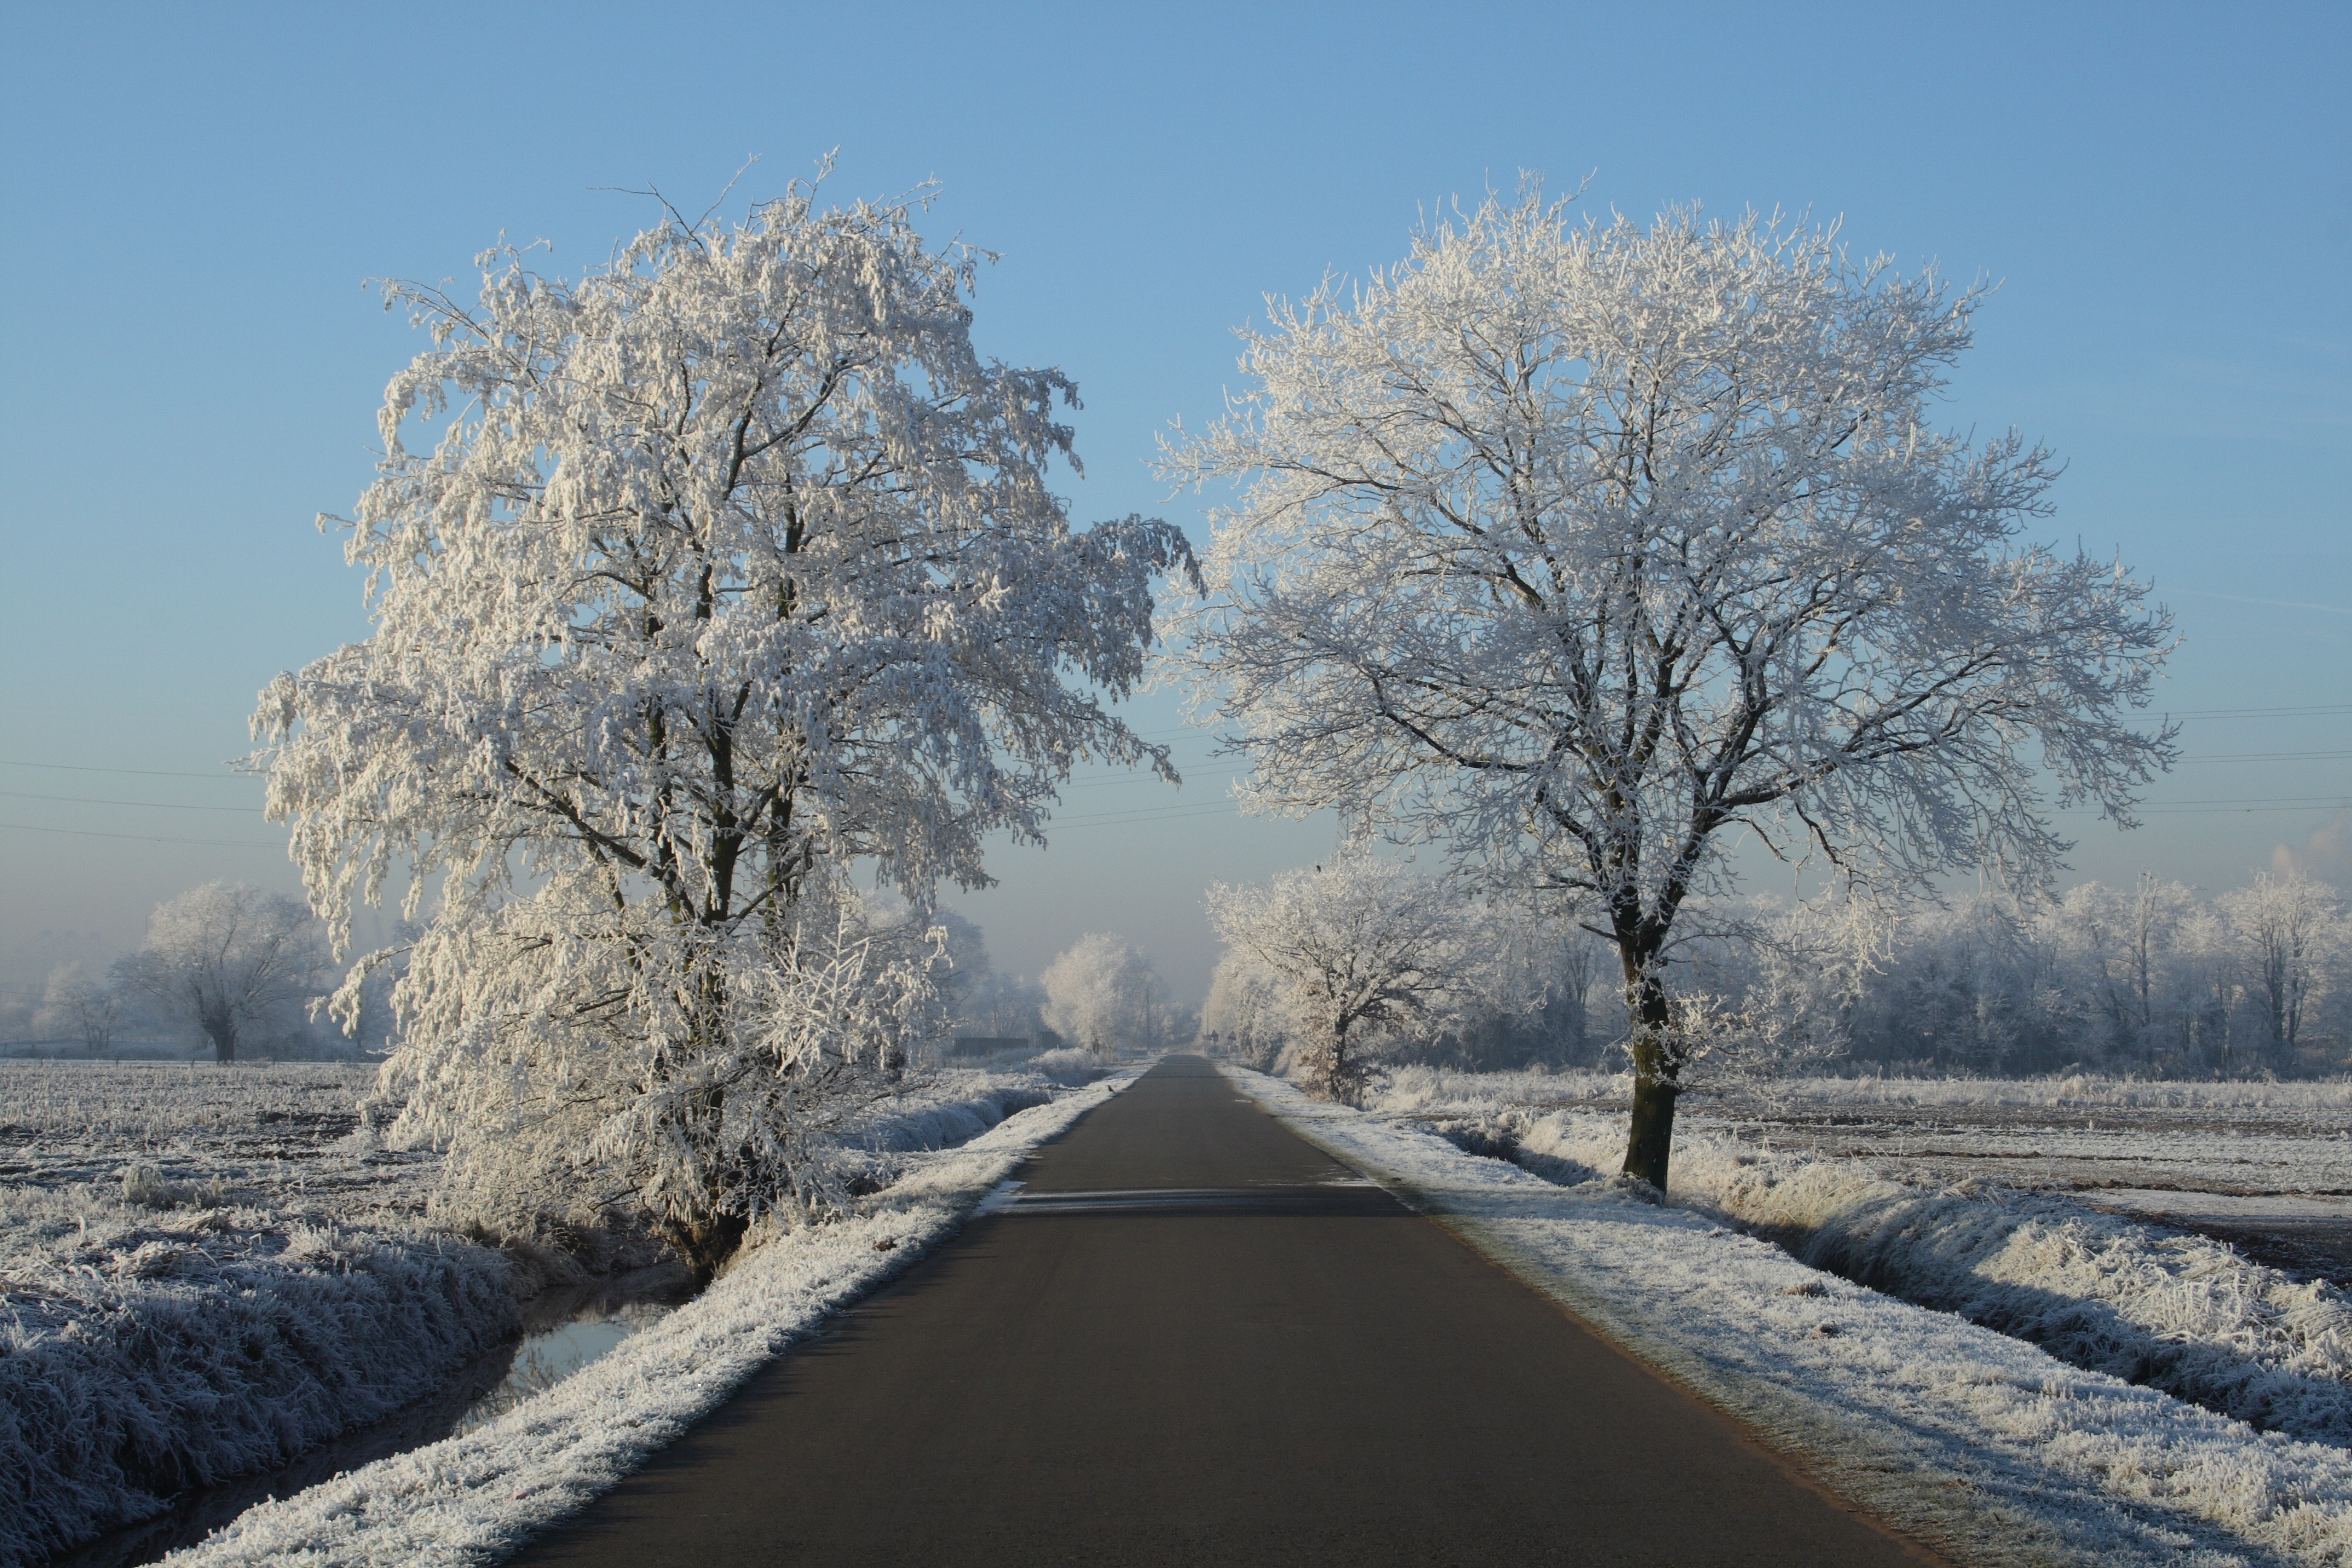
landscape, tree, nature, branch, snow, winter, plant, sunlight, morning, flower, frost, ice, weather, freeze, season, winter landscape, freezing, snow landscape, atmospheric phenomenon, woody plant